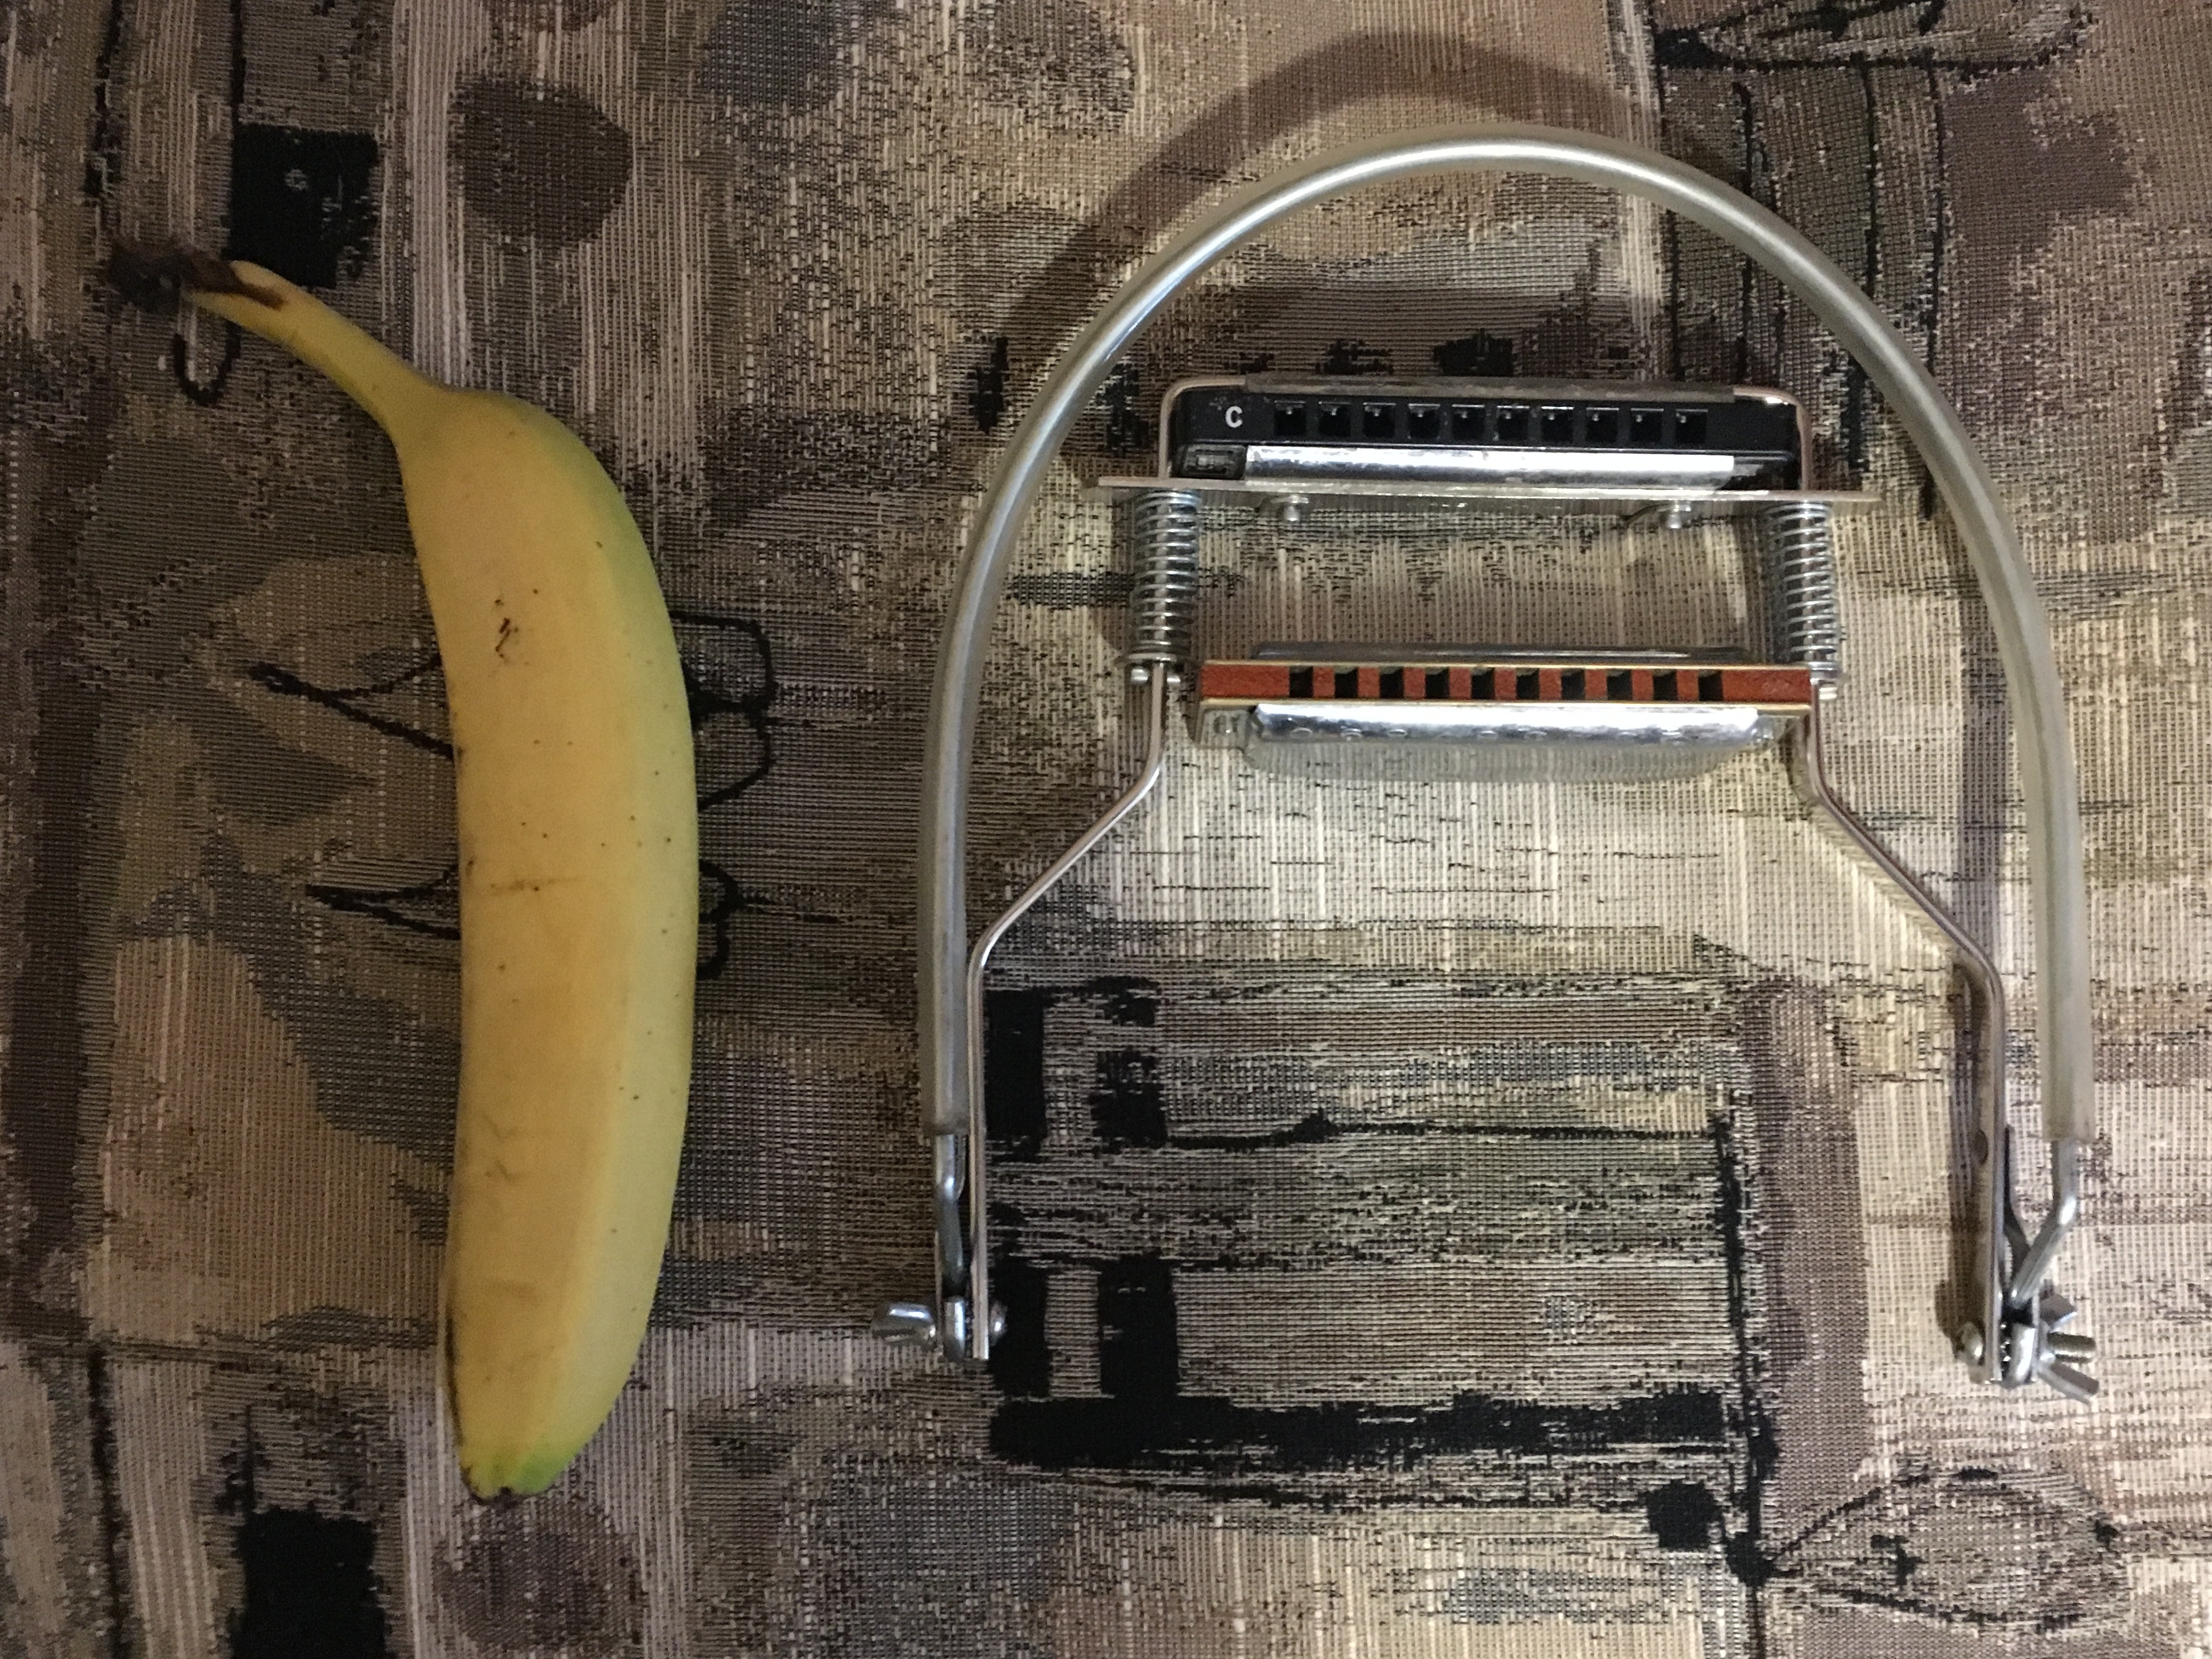
wood, wall, interior design, man made object